Evita (musical)

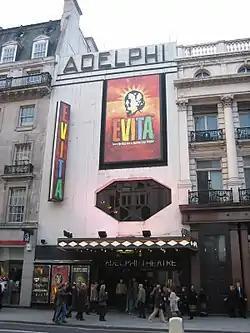
"Evita" at the Adelphi Theatre

This production won the Laurence Olivier Award for Best New Musical, and Elaine Paige won the Laurence Olivier Award for Best Performance in a Musical at the 1978 Laurence Olivier Awards. Also receiving Olivier Award nominations were Harold Prince (Best Director) and David Essex (Best Performance in a Musical).